Register (air and heating)

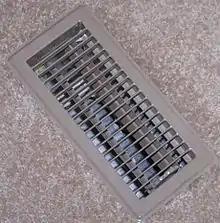
A floor register.

A register is a grille with moving parts, capable of being opened and closed and the air flow directed, which is part of a building's heating, ventilation, and air conditioning (HVAC) system. The placement and size of registers is critical to HVAC efficiency. Register dampers are also important, and can serve a safety function.